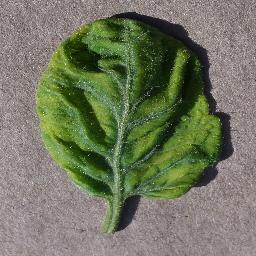
Label: Tomato___Tomato_Yellow_Leaf_Curl_Virus